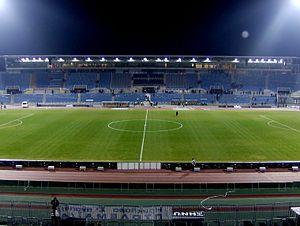
Le tournoi masculin de football aux Jeux olympiques d'été de 2004 se tient à Athènes et dans quatre autres villes en Grèce, du 11 août au 28 août 2004. Les fédérations affiliées à la FIFA participent par le biais de leur équipe de moins de 23 ans aux épreuves de qualification, à partir desquels 15 équipes, auxquelles s'ajoute la nation hôte, rejoignent le tournoi final. Les équipes masculines peuvent inscrire en plus jusqu'à trois joueurs ayant atteint l'âge de 23 ans.
La finale de la Coupe d'Europe des vainqueurs de coupe 1972-1973 est la 13ᵉ finale de la Coupe d'Europe des vainqueurs de coupe, organisée par l'UEFA. Ce match de football a lieu le 16 mai 1973 au stade Kaftanzoglio de Thessalonique, en Grèce.
Cette page présente les résultats du tournoi de football aux Jeux olympiques d'été de 2004 qui se déroule entre le 11 août et le 28 août 2004.